Edmund Eagles

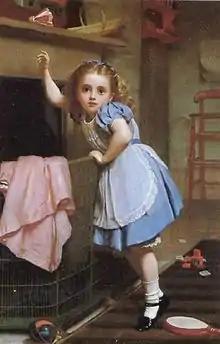
Played Out by Edmund Eagles

Edmund Eagles (active between 1851 and 1877) was a British painter. He grew up at Hanenfield Lodge, Great Missenden, Buckinghamshire and lived in London 1866 to 1869. His works include “The Little Prisoner”, “Come in my Child”, “The way to make a Pancake” and “The Hobby Horse”. 18 of his paintings are exhibited at the Royal Academy of Arts.